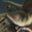
Label: shrew